I La Galigo

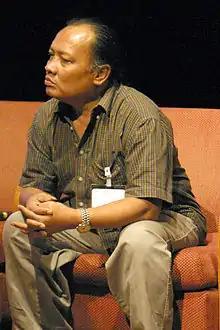
Composer Rahayu Supanggah.

While parts of the story are narrated, the actors are not speaking but expressing themselves through dance and gestures. The three-hour-long performance is accompanied extensively by light effects characteristic for Wilson's work and music by an onstage ensemble. Their music sounds traditional, but has actually been composed for the production by the Javanese composer Rahayu Supanggah after intensive research in South Sulawesi. For better dramatic expression, other Javanese and Balinese instruments were added to the initially five traditional Sulawesi instruments and new ones were made as well, amounting eventually to 70 instruments played by 12 musicians.